Burundi national football team

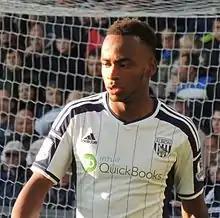
Saido Berahino scored on his international debut for Burundi in September 2018

After falling in the second qualifying round for the 2018 FIFA World Cup against DR Congo, Burundi focused on convincing Gaël Bigirimana and Saido Berahino to come and play for the selection, both playing in Europe (for Hibernian and Stoke City respectively). Both players agreed and Berahino scored on his debut to earn the team a 1–1 draw against Gabon. In March 2019, in the final group game, Burundi played a decisive match against Gabon needing only one point to qualify. The match ended in a draw (1–1), with a goal from Cédric Amissi earning Burundi their first opportunity to play in the Africa Cup of Nations. Burundi lost all three of their matches at the 2019 Africa Cup of Nations, failing to register a single goal.